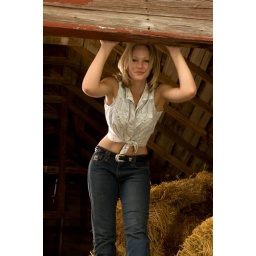
Jessica sitting in the door way in a barn.